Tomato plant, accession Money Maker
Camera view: vertical (180 deg); turntable rotation: 330 degrees
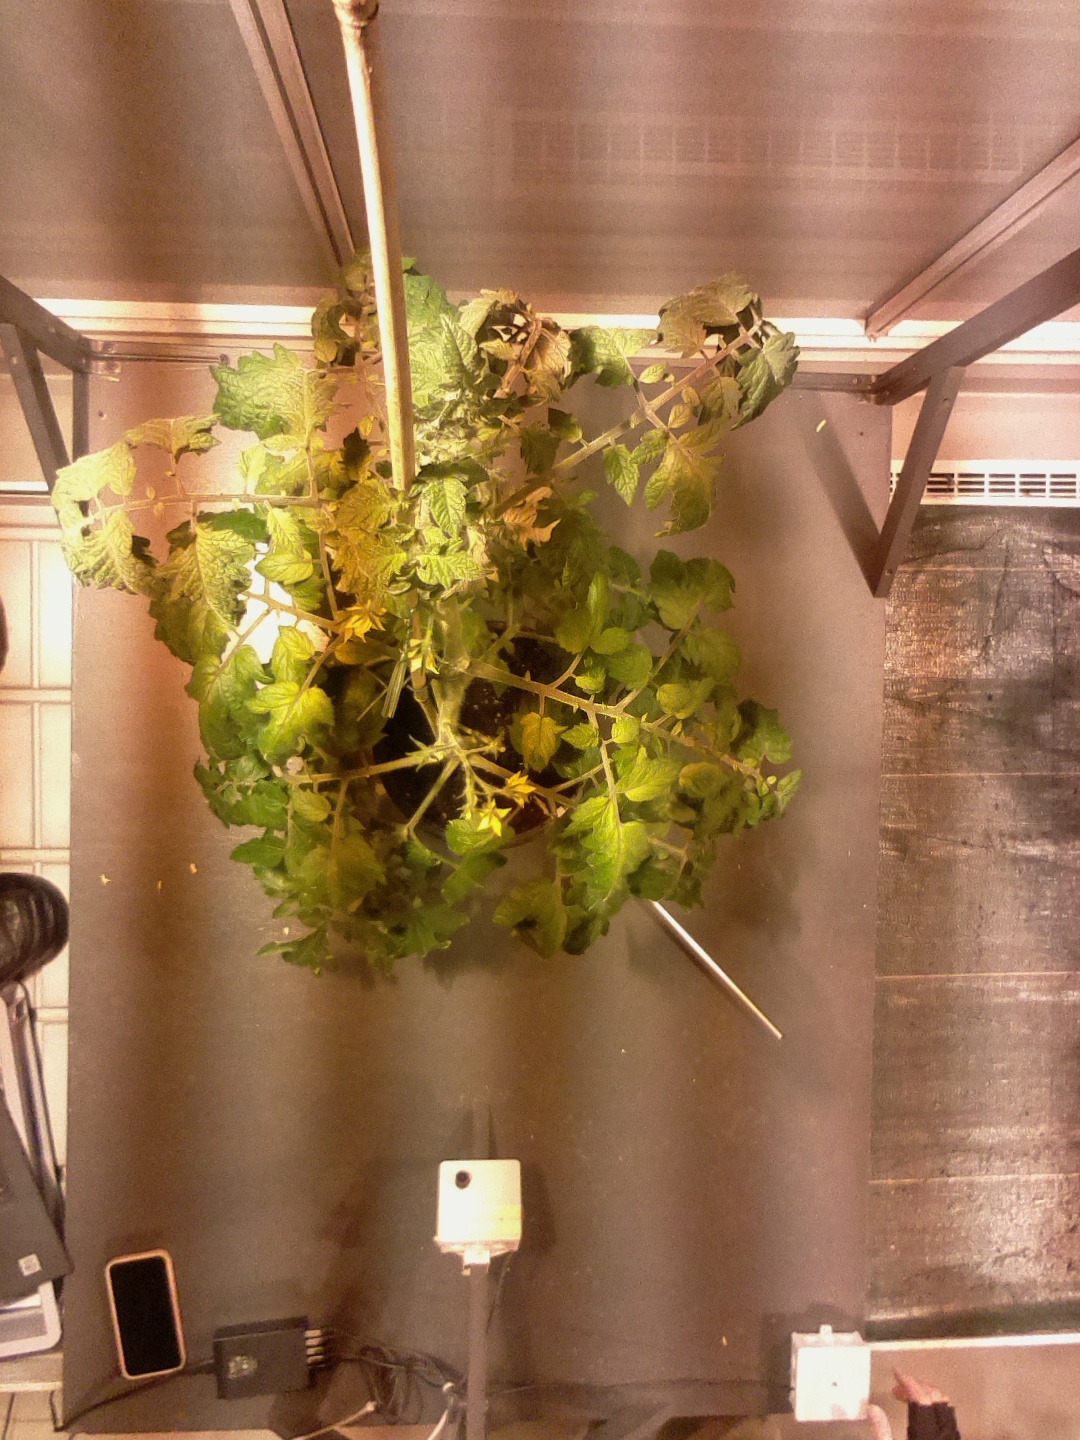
BBCH growth stage 69: End of flowering, 90%-100% of flowers open, more petals falling